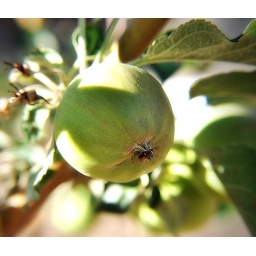
From the apple tree in our backyard..one of about 30 apples.